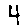
Label: 4